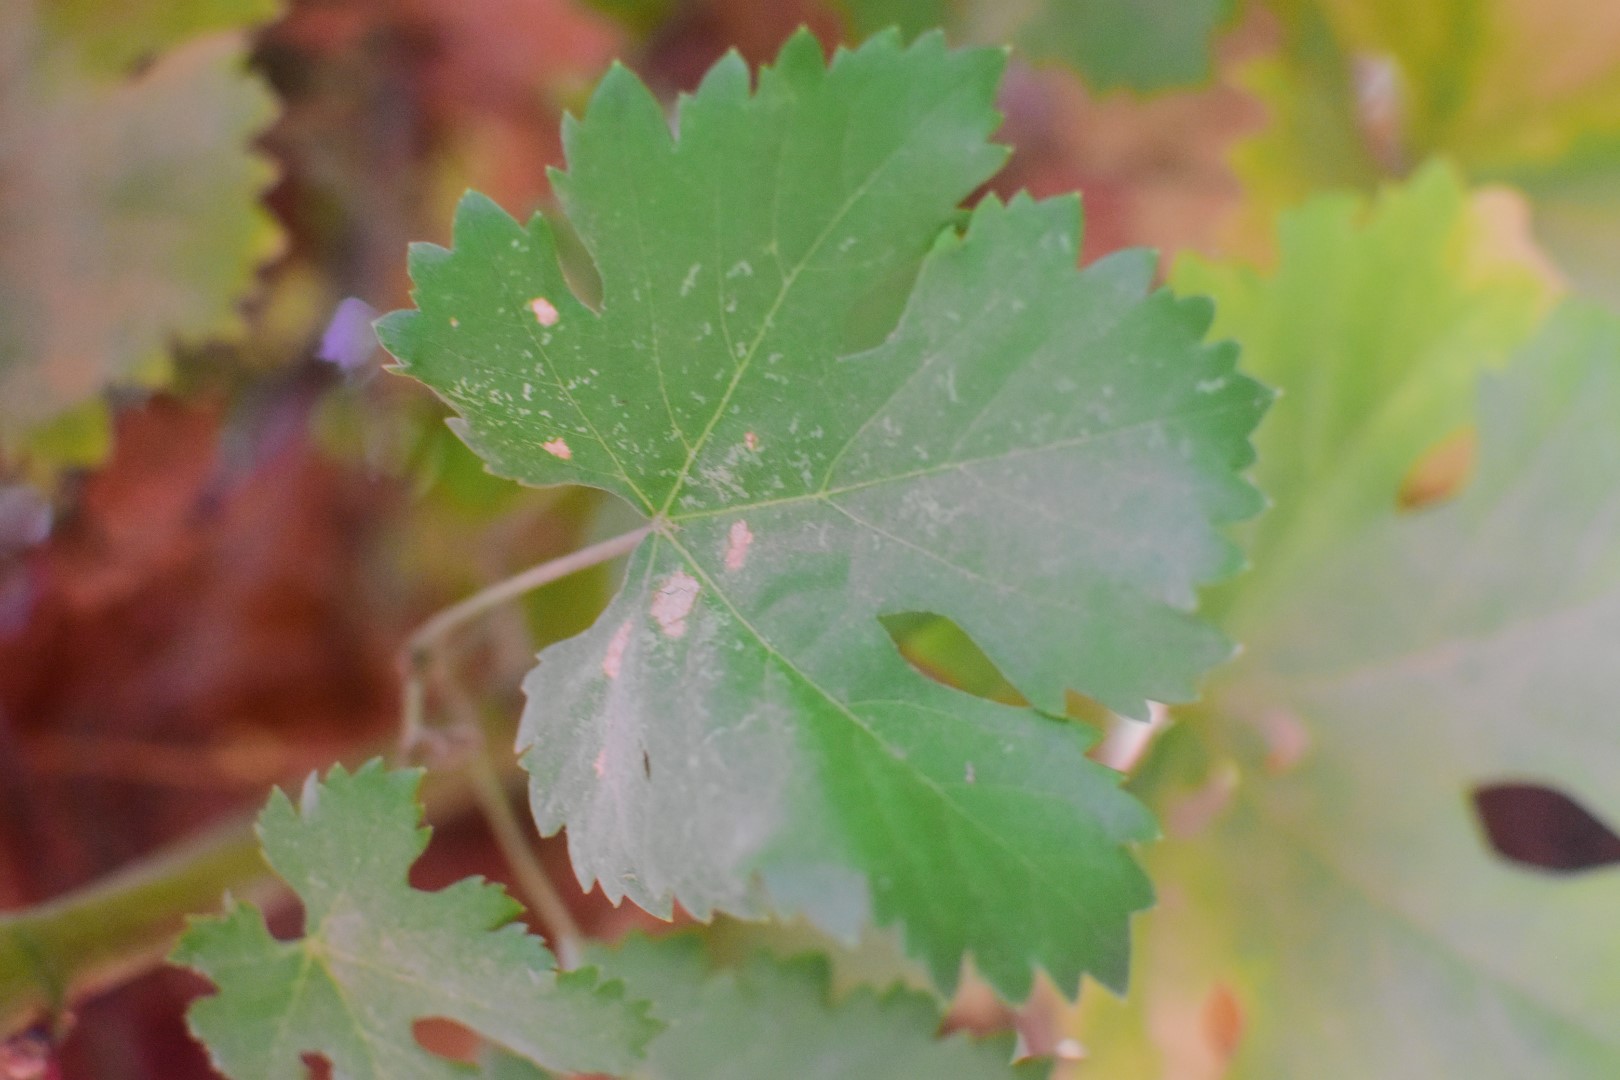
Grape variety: Aswud Balad